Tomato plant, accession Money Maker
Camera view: vertical (180 deg); turntable rotation: 330 degrees
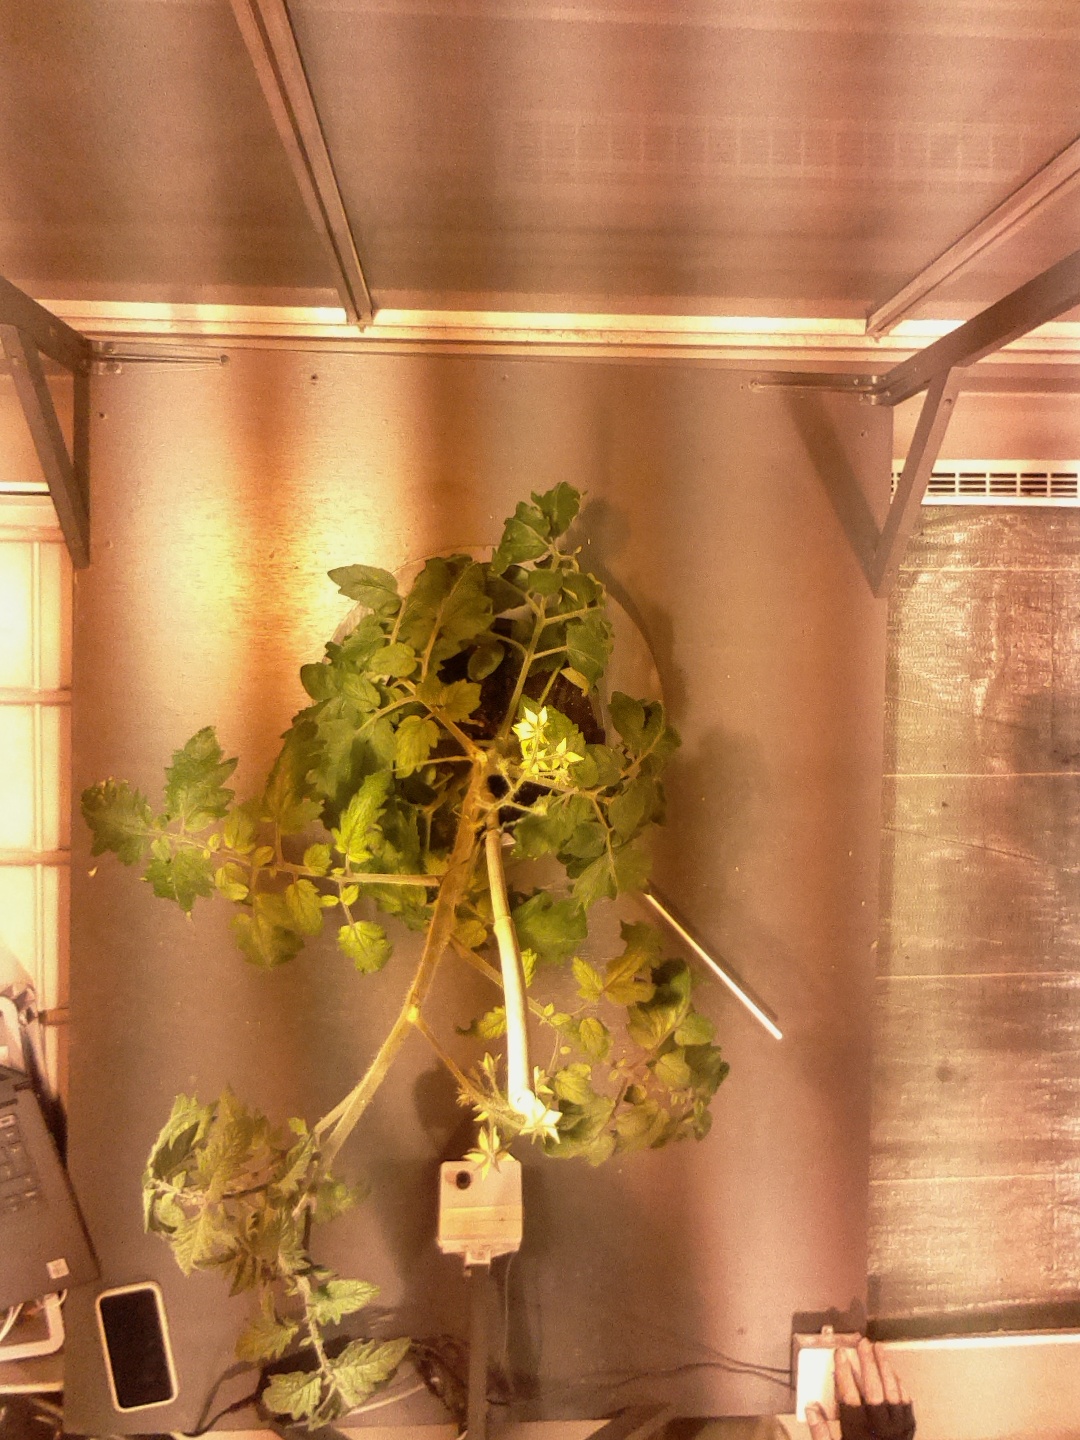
BBCH growth stage 68: Full flowering, 80%-90% of flowers open, more petals falling